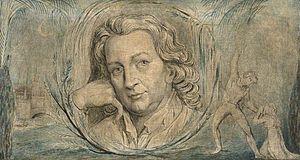
L'Histoire de Tom Jones, enfant trouvé, abrégé en Tom Jones, est un roman de Henry Fielding, publié par l'éditeur londonien Andrew Millar en 1749. Commencé en 1746 et terminé en 1748, c'est un livre ambitieux qui doit en partie son inspiration à la vie de son auteur, ne serait-ce que par le portrait de l'héroïne censé être à l'image de sa première épouse Charlotte Craddock, décédée en 1744. Très critiqué à sa parution, il devient vite un immense succès populaire qui ne s'est jamais démenti et il est souvent cité parmi les dix plus grands romans de la littérature universelle : en 1955, Somerset Maugham le place en première position dans son essai Dix romans et leurs auteurs. Dès 1750, Pierre-Antoine de La Place en donne une version française libre qui aurait inspiré Voltaire pour Candide. En 1765, André Philidor en fait un opéra qui se maintient au répertoire : c'est dire la rapidité de son rayonnement, même au-delà de la Grande-Bretagne.